Free-ranging dog

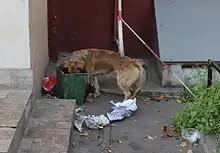
Stray dog eating from a garbage can in Moscow

Street dogs generally avoid conflict with humans to survive. However, dog bites and attacks can occur for various reasons. Dogs might bite because they are scared, startled, feel threatened, or are protecting something valuable like their puppies, food, or toys. Bites can also happen if dogs are unwell due to illness or injury, are playing, or are experiencing hunger, thirst, abuse, or a lack of caretakers. Territorial instincts and predator instincts can also lead to bites. Rabies remains a significant issue in some countries. In India, where it is estimated that there are about 62 million free-ranging dogs, about 17,4 million animal bites occur annually, resulting in 20,565 human rabies deaths. Rabies is endemic in India, with the country accounting for 36% of the world's rabies deaths.